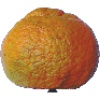
Label: Mandarine 1